Iwami, Tottori

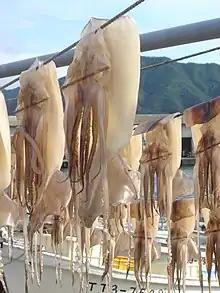
Squid drying in Iwami harbor

The majority of the town's working population is connected with the commercial fishing industry, notably squid fishing boats or aquaculture. Agriculture is also important, with the most common crop being rice. Iwami also has a locally renowned onsen (hot spring), the Iwai onsen.